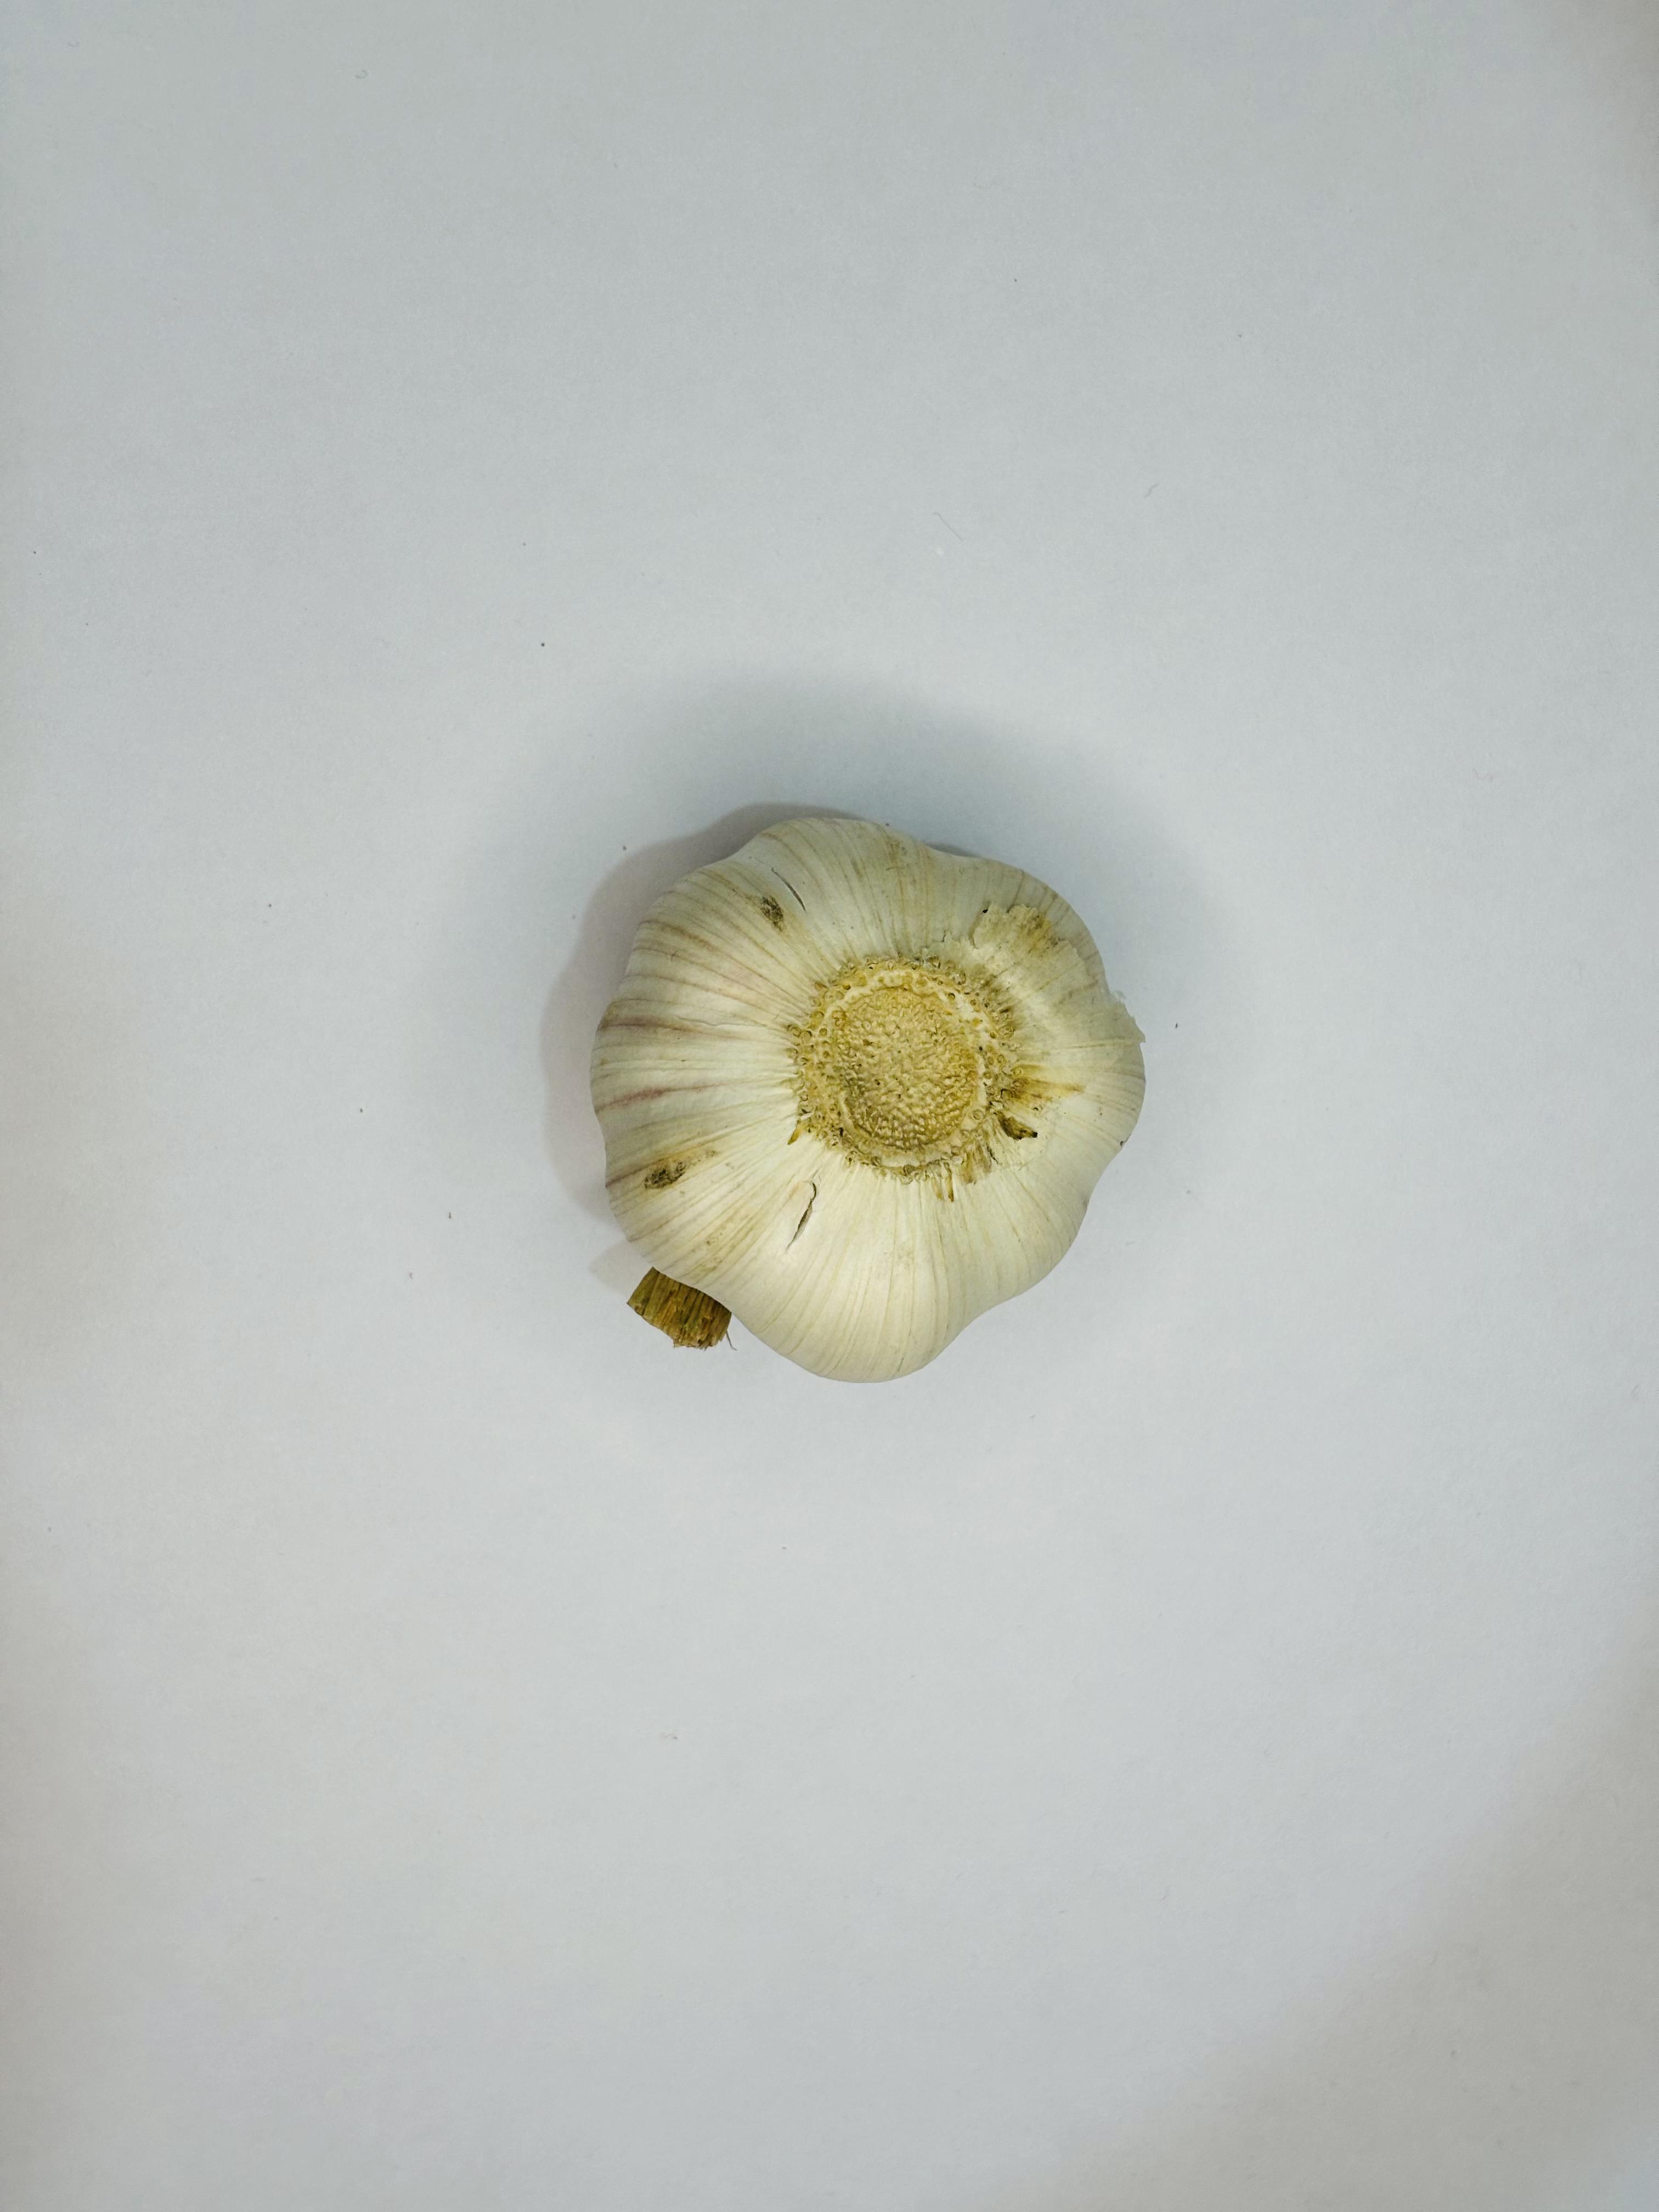
Label: Garlic